Describe the emotion expressed in this image:  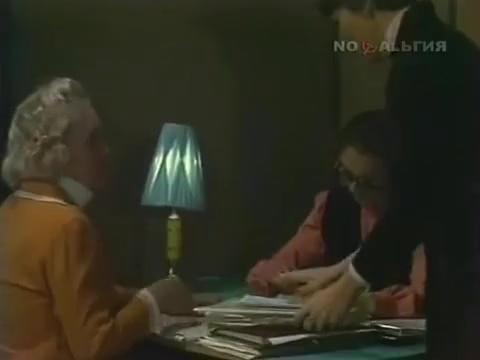
This person displays Suffering, valence and arousal with low intensity.